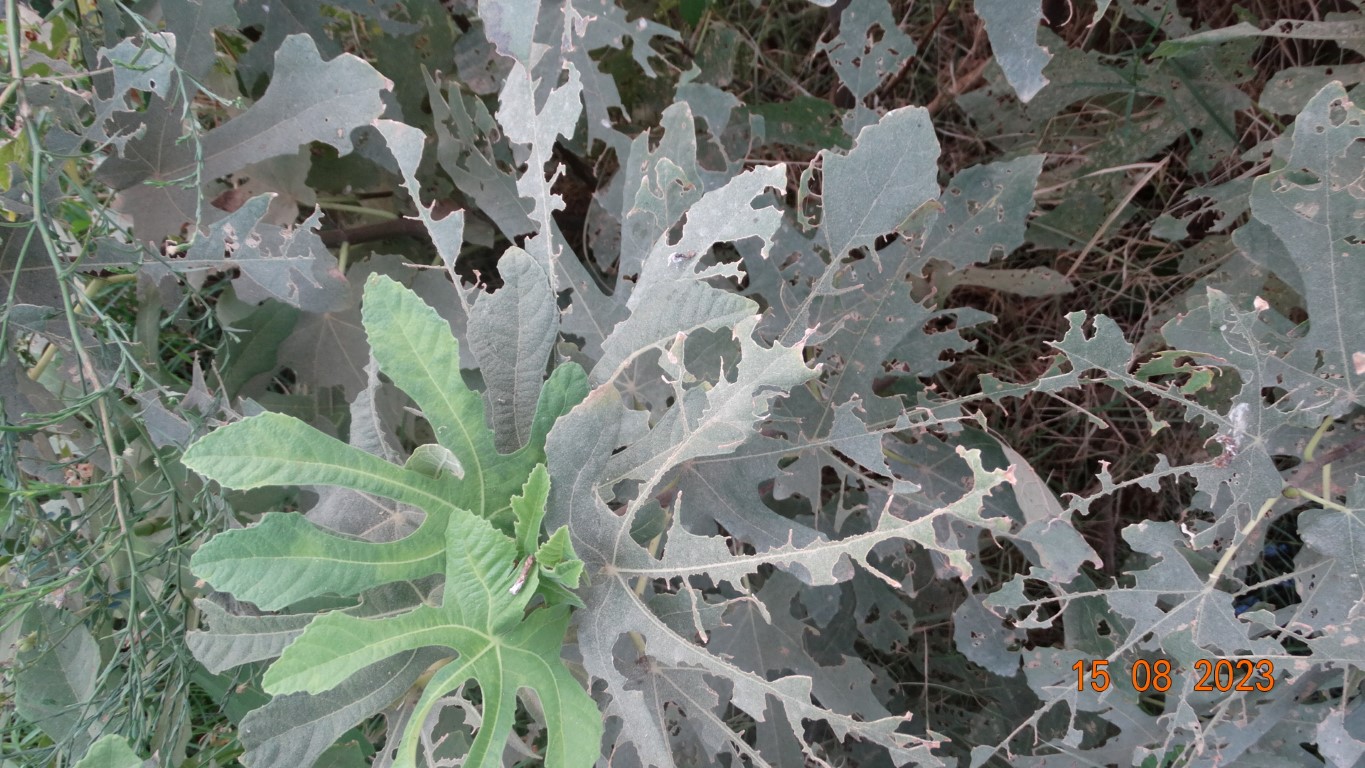
Label: infected